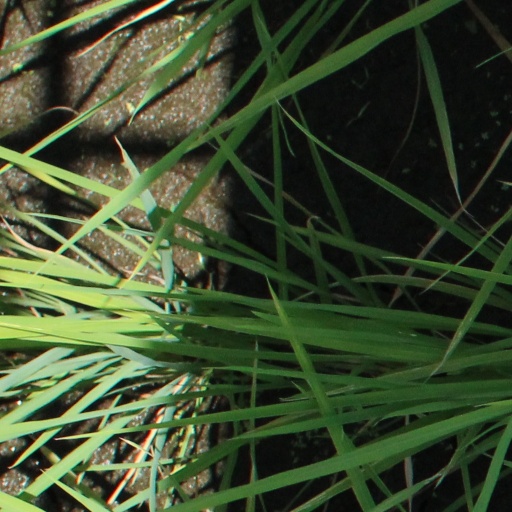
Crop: rice